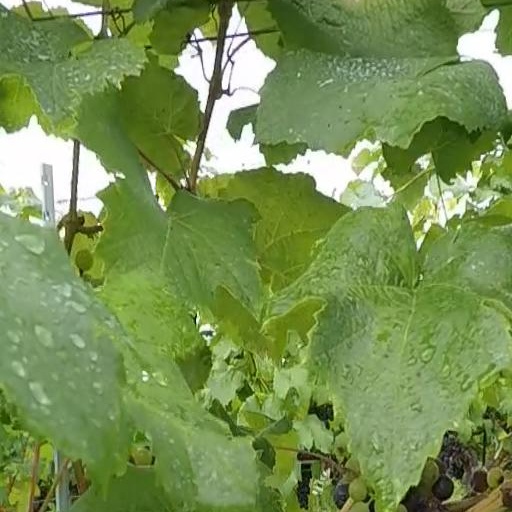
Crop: grape